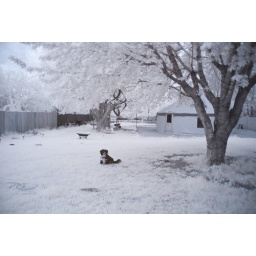
Little black dog in a big green yard